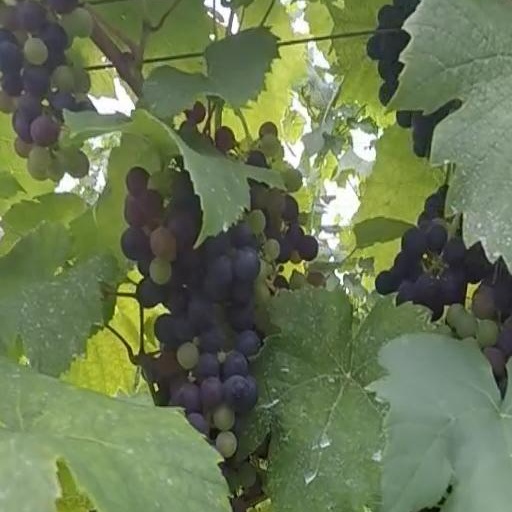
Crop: grape